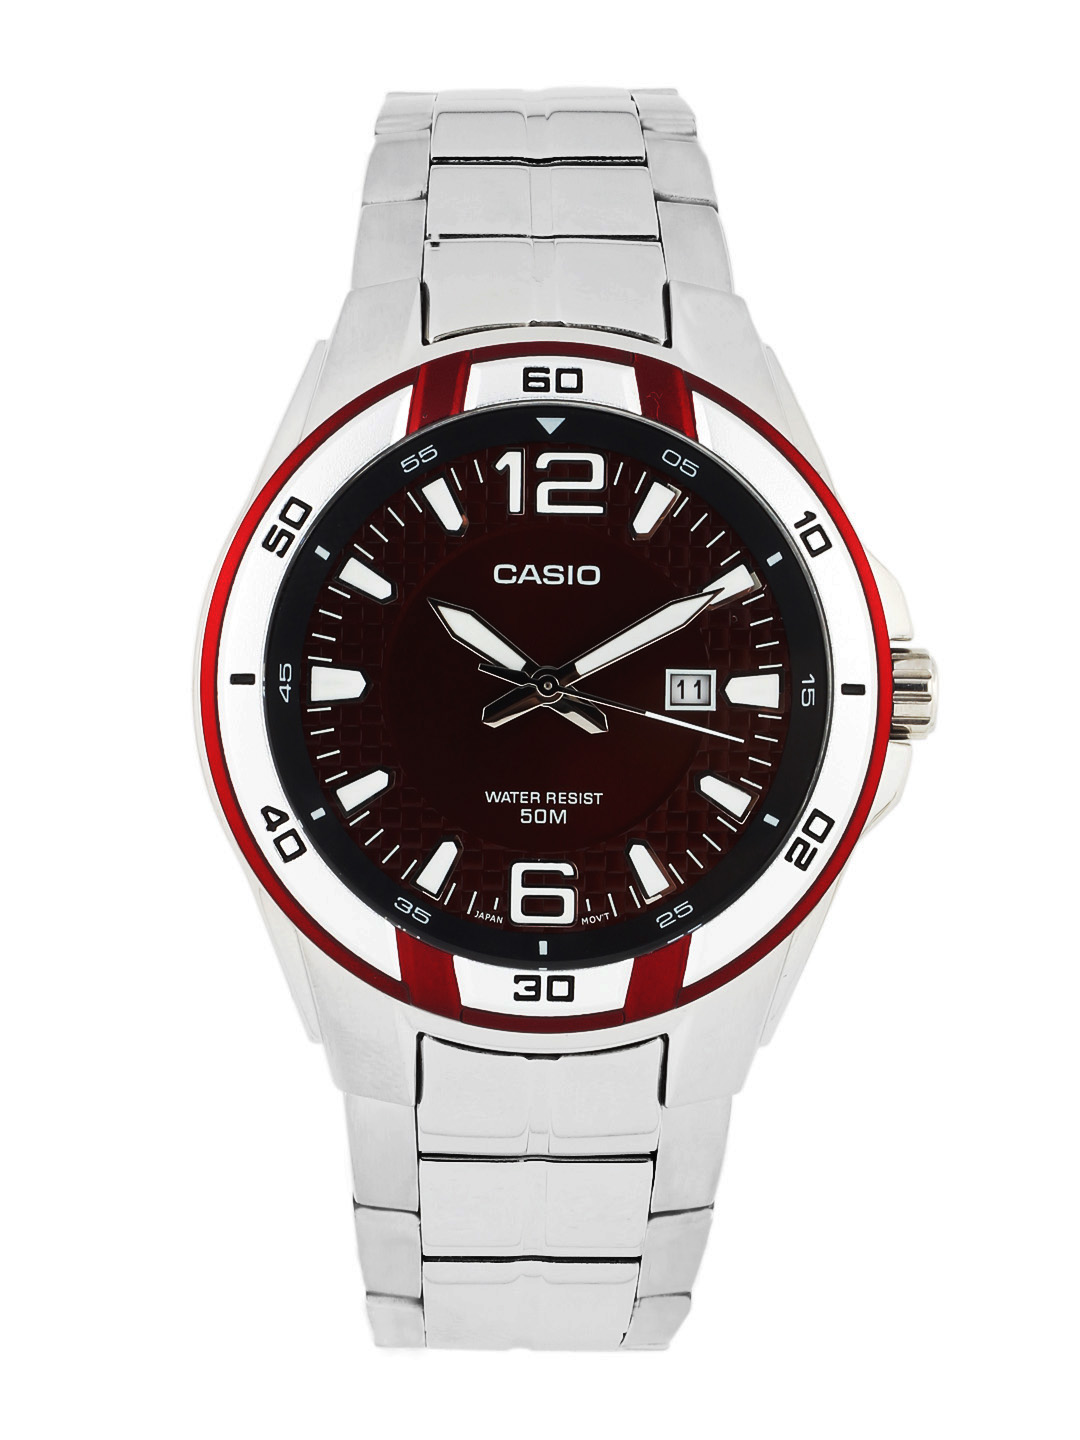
CASIO ENTICER Men Maroon Dial Analogue Watch A518
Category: Accessories / Watches / Watches
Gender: Men
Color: Maroon
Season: Winter 2016
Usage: Casual